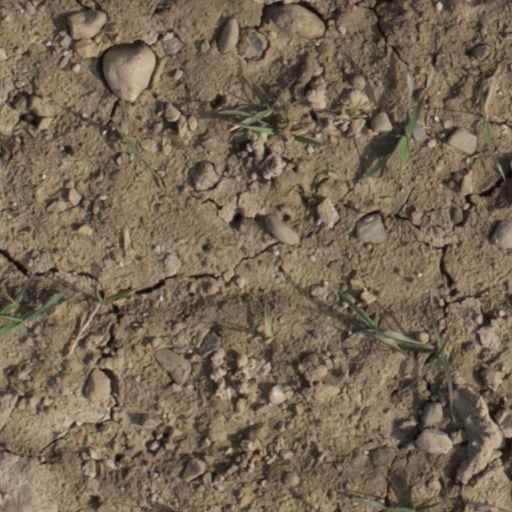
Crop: wheat